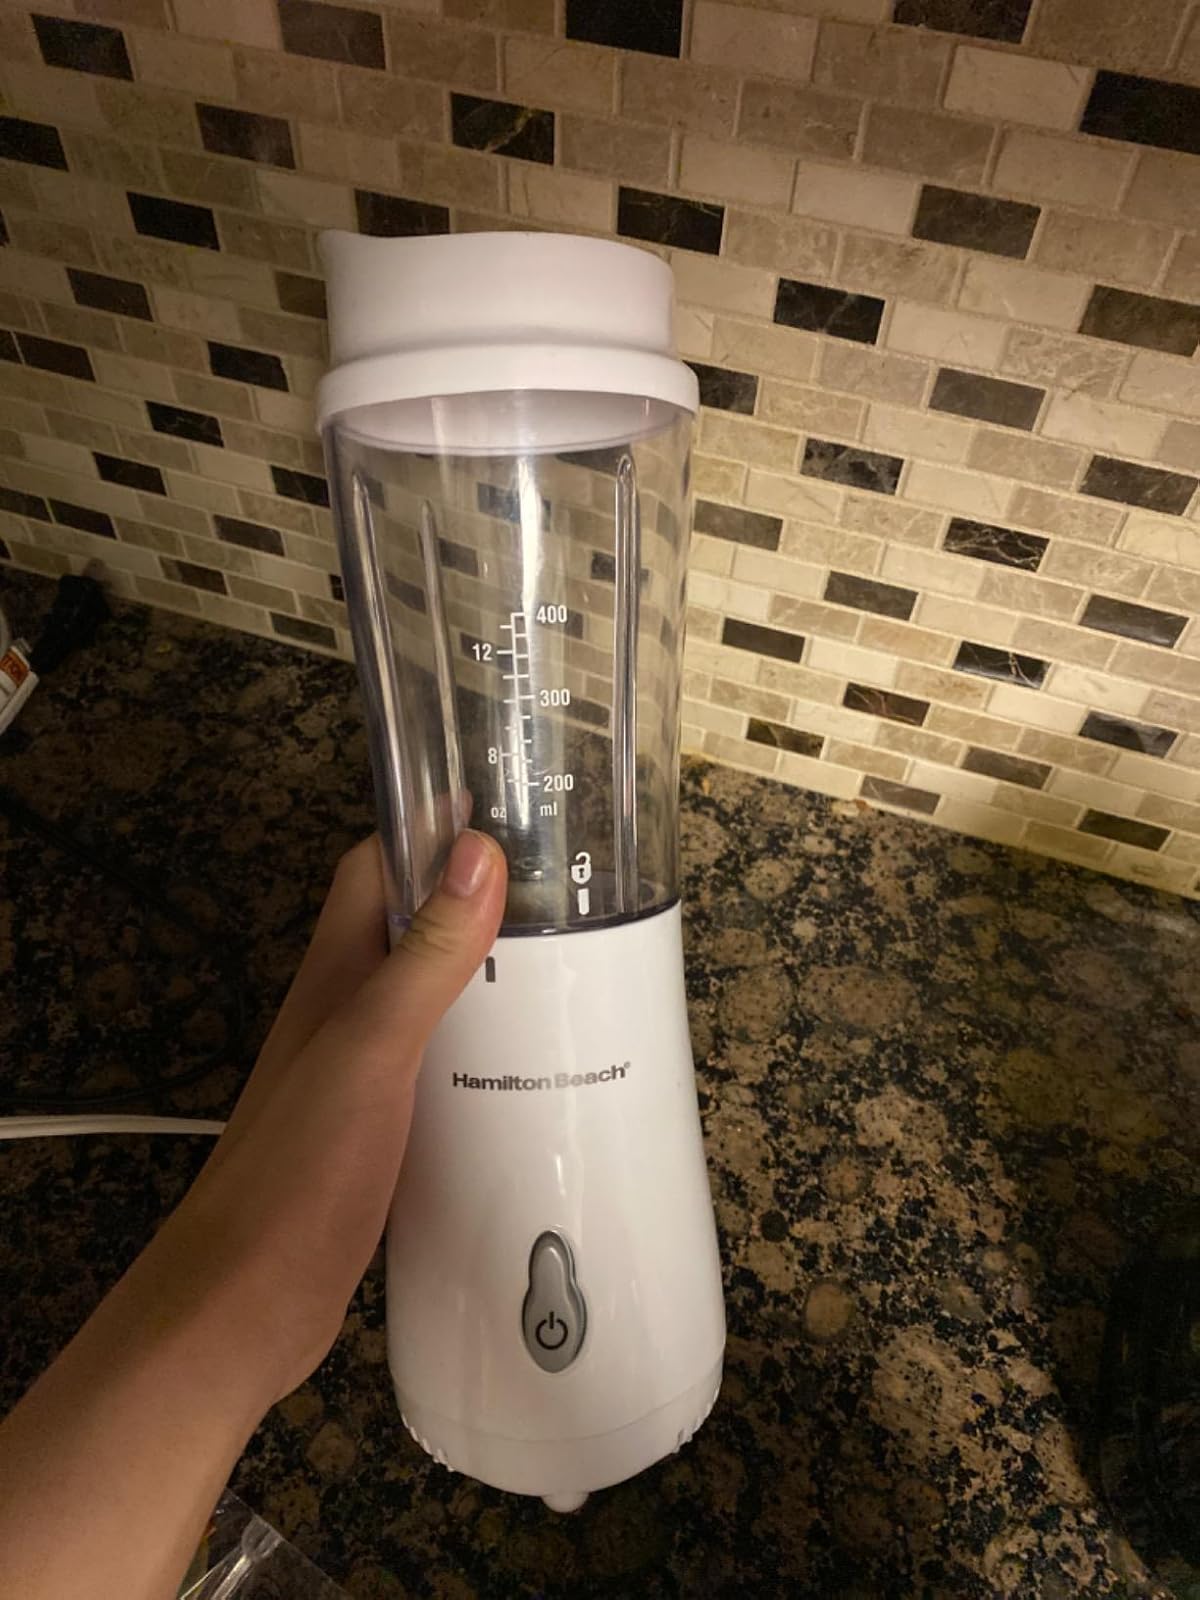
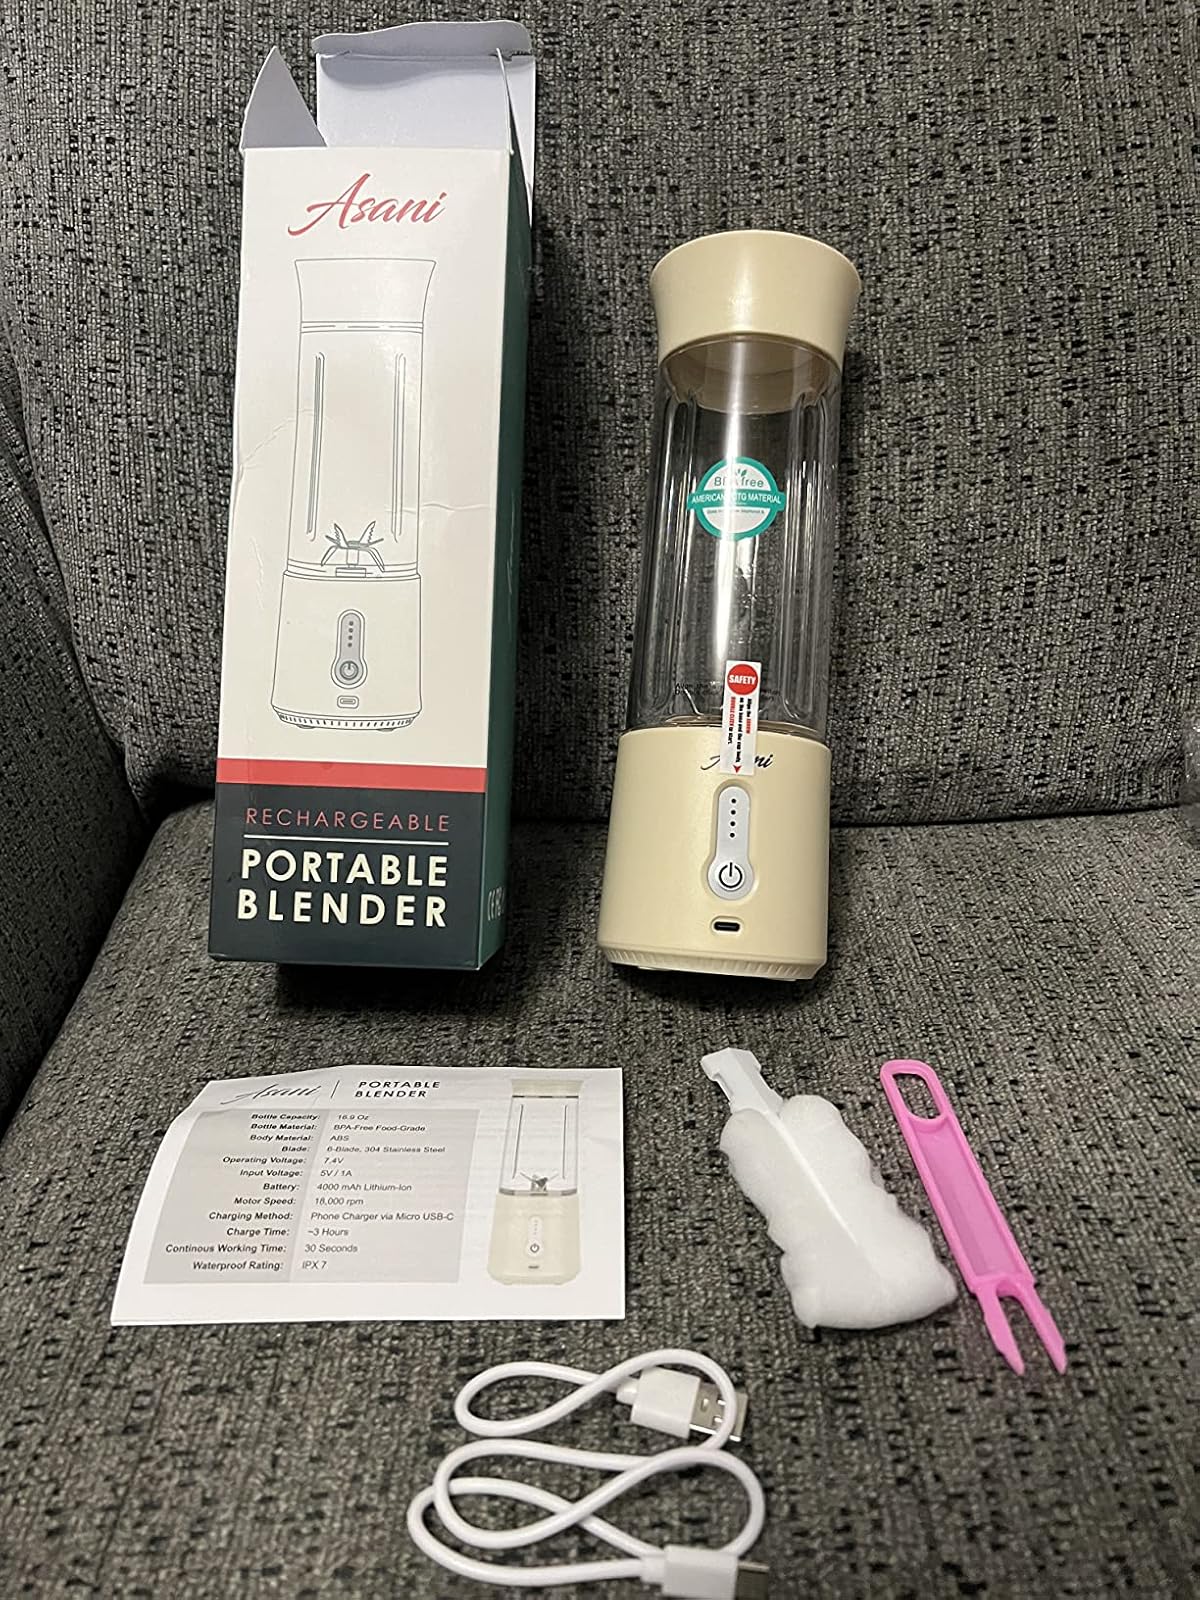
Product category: items_blender
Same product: no